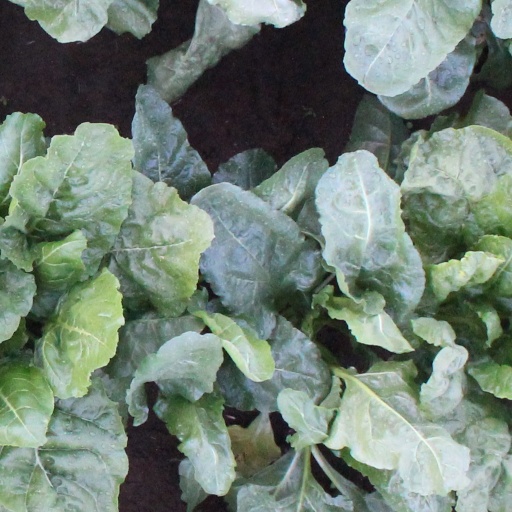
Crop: sugar beet